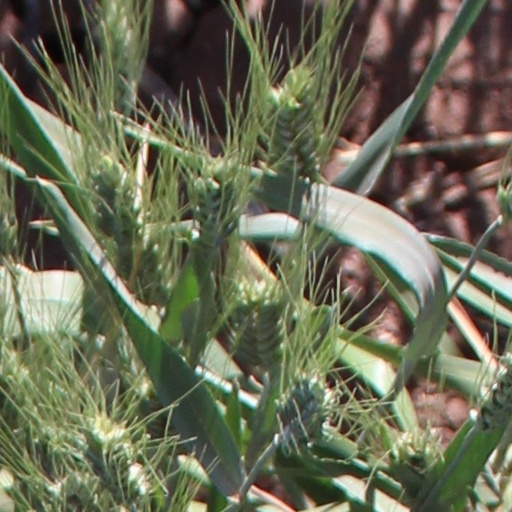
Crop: wheat